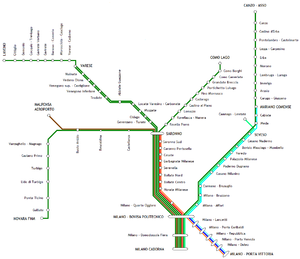
Trenord est une compagnie ferroviaire italienne qui est le principal opérateur spécialisé dans le transport régional et local de voyageurs, principalement en Lombardie. Elle est détenue à parts égales par Trenitalia et Ferrovie Nord Milano.